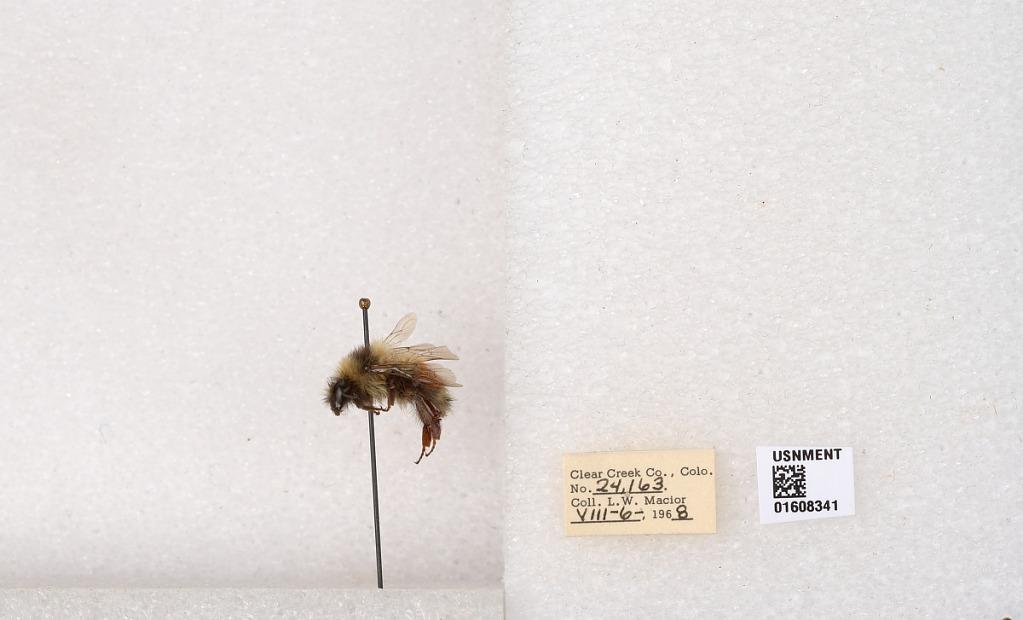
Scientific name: Bombus (Pyrobombus) sylvicola Kirby
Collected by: L. Macior
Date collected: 1968-8-6
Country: United States
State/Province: Colorado
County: Clear Creek
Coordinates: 39.6891, -105.644